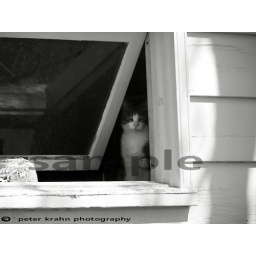
cat in window B&W